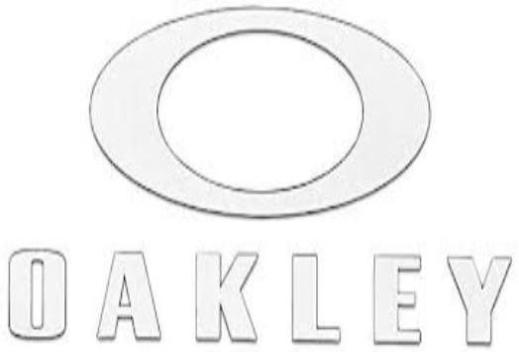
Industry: Sports